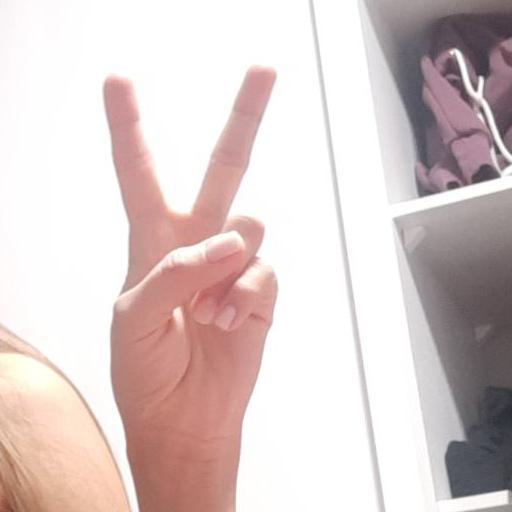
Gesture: peace